PocketDol Studio

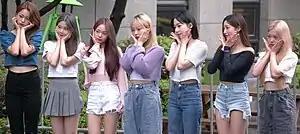
Classy road to KBS' Music Bank in July 2022

In April 2020, "Produce X" contestant Hangyul and Dohyon debuted as duo H&D. In May 2020, DIA were transferred from MBK Entertainment to the company ahead of their comeback.